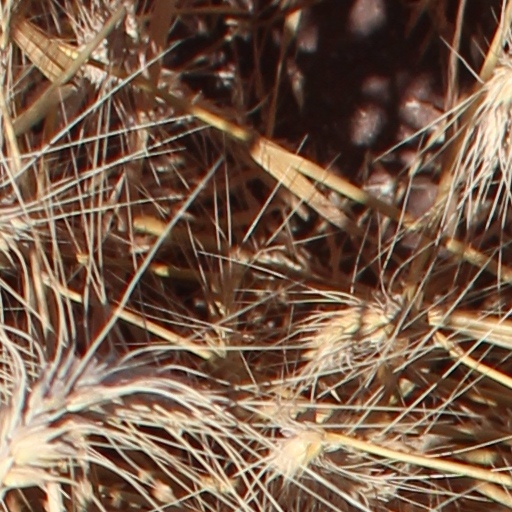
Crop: wheat